Butane torch

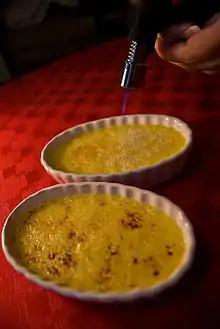
Using a torch to caramelize a crème brûlée

Butane torches are frequently employed as kitchen gadgets to caramelize sugar in cooking, such as when making crème brûlée. They may be marketed as kitchen torches, cooking torches, or culinary torches. Use of the butane torch in the kitchen is not limited to caramelizing sugar; it can be used to melt or brown toppings on casseroles or soups, to melt cheese, to sear meats, and to roast or char vegetables such as peppers.